Hammam

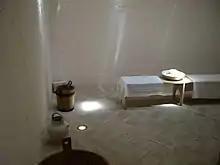
Hammam interior, showing water buckets and tilted floor (Valencia)

In Iran, many examples of hammams survive from the Safavid period (16th–18th centuries) onward, with the historic city of Isfahan in particular containing many examples. The spread of Muslim rule in the Indian subcontinent also introduced hammams to this region, with many examples surviving in Mughal architecture (16th–19th centuries).